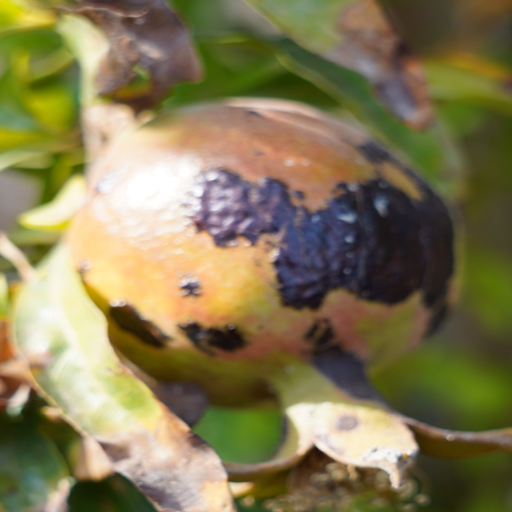
Label: Colletotrichum spp